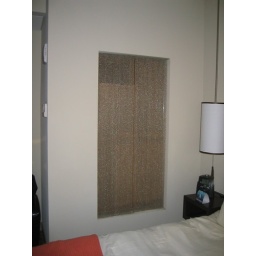
Yes, that's a window from the shower to the room obscured (but not really) only by little silver beads. Weird.